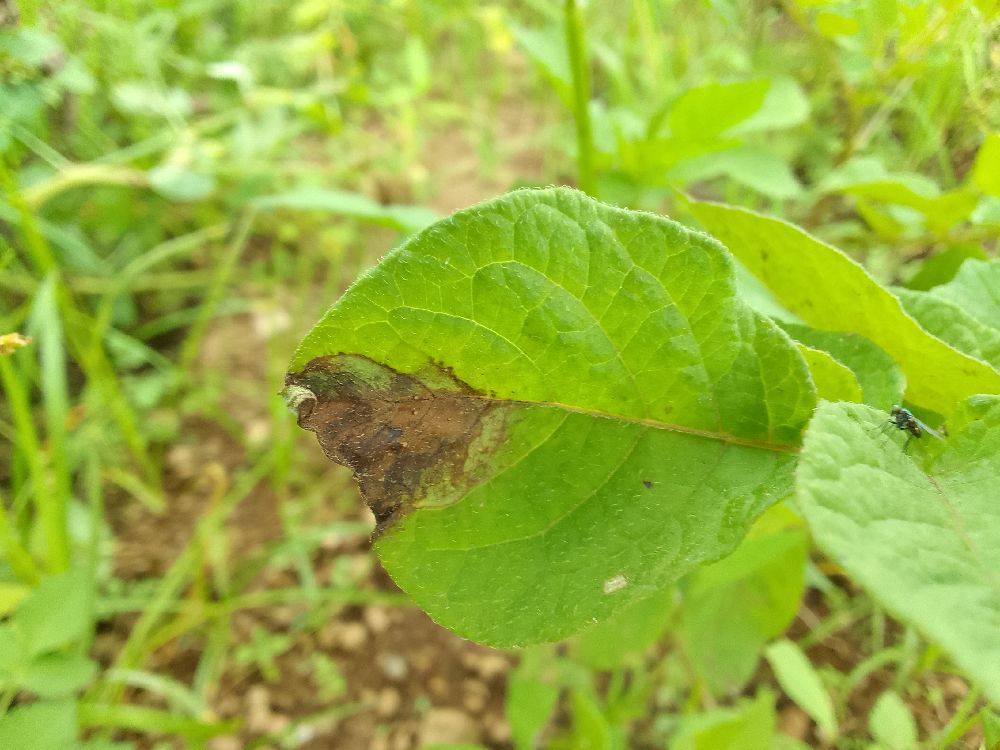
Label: Late blight